Pimoroni

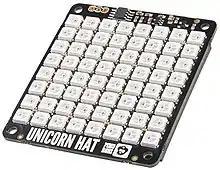
Pimoroni "Unicorn HAT" for the Raspberry Pi containing a 8 × 8 RGB LED array

Pimoroni Ltd is a hobbyist electronics company based in Sheffield, Yorkshire, UK.